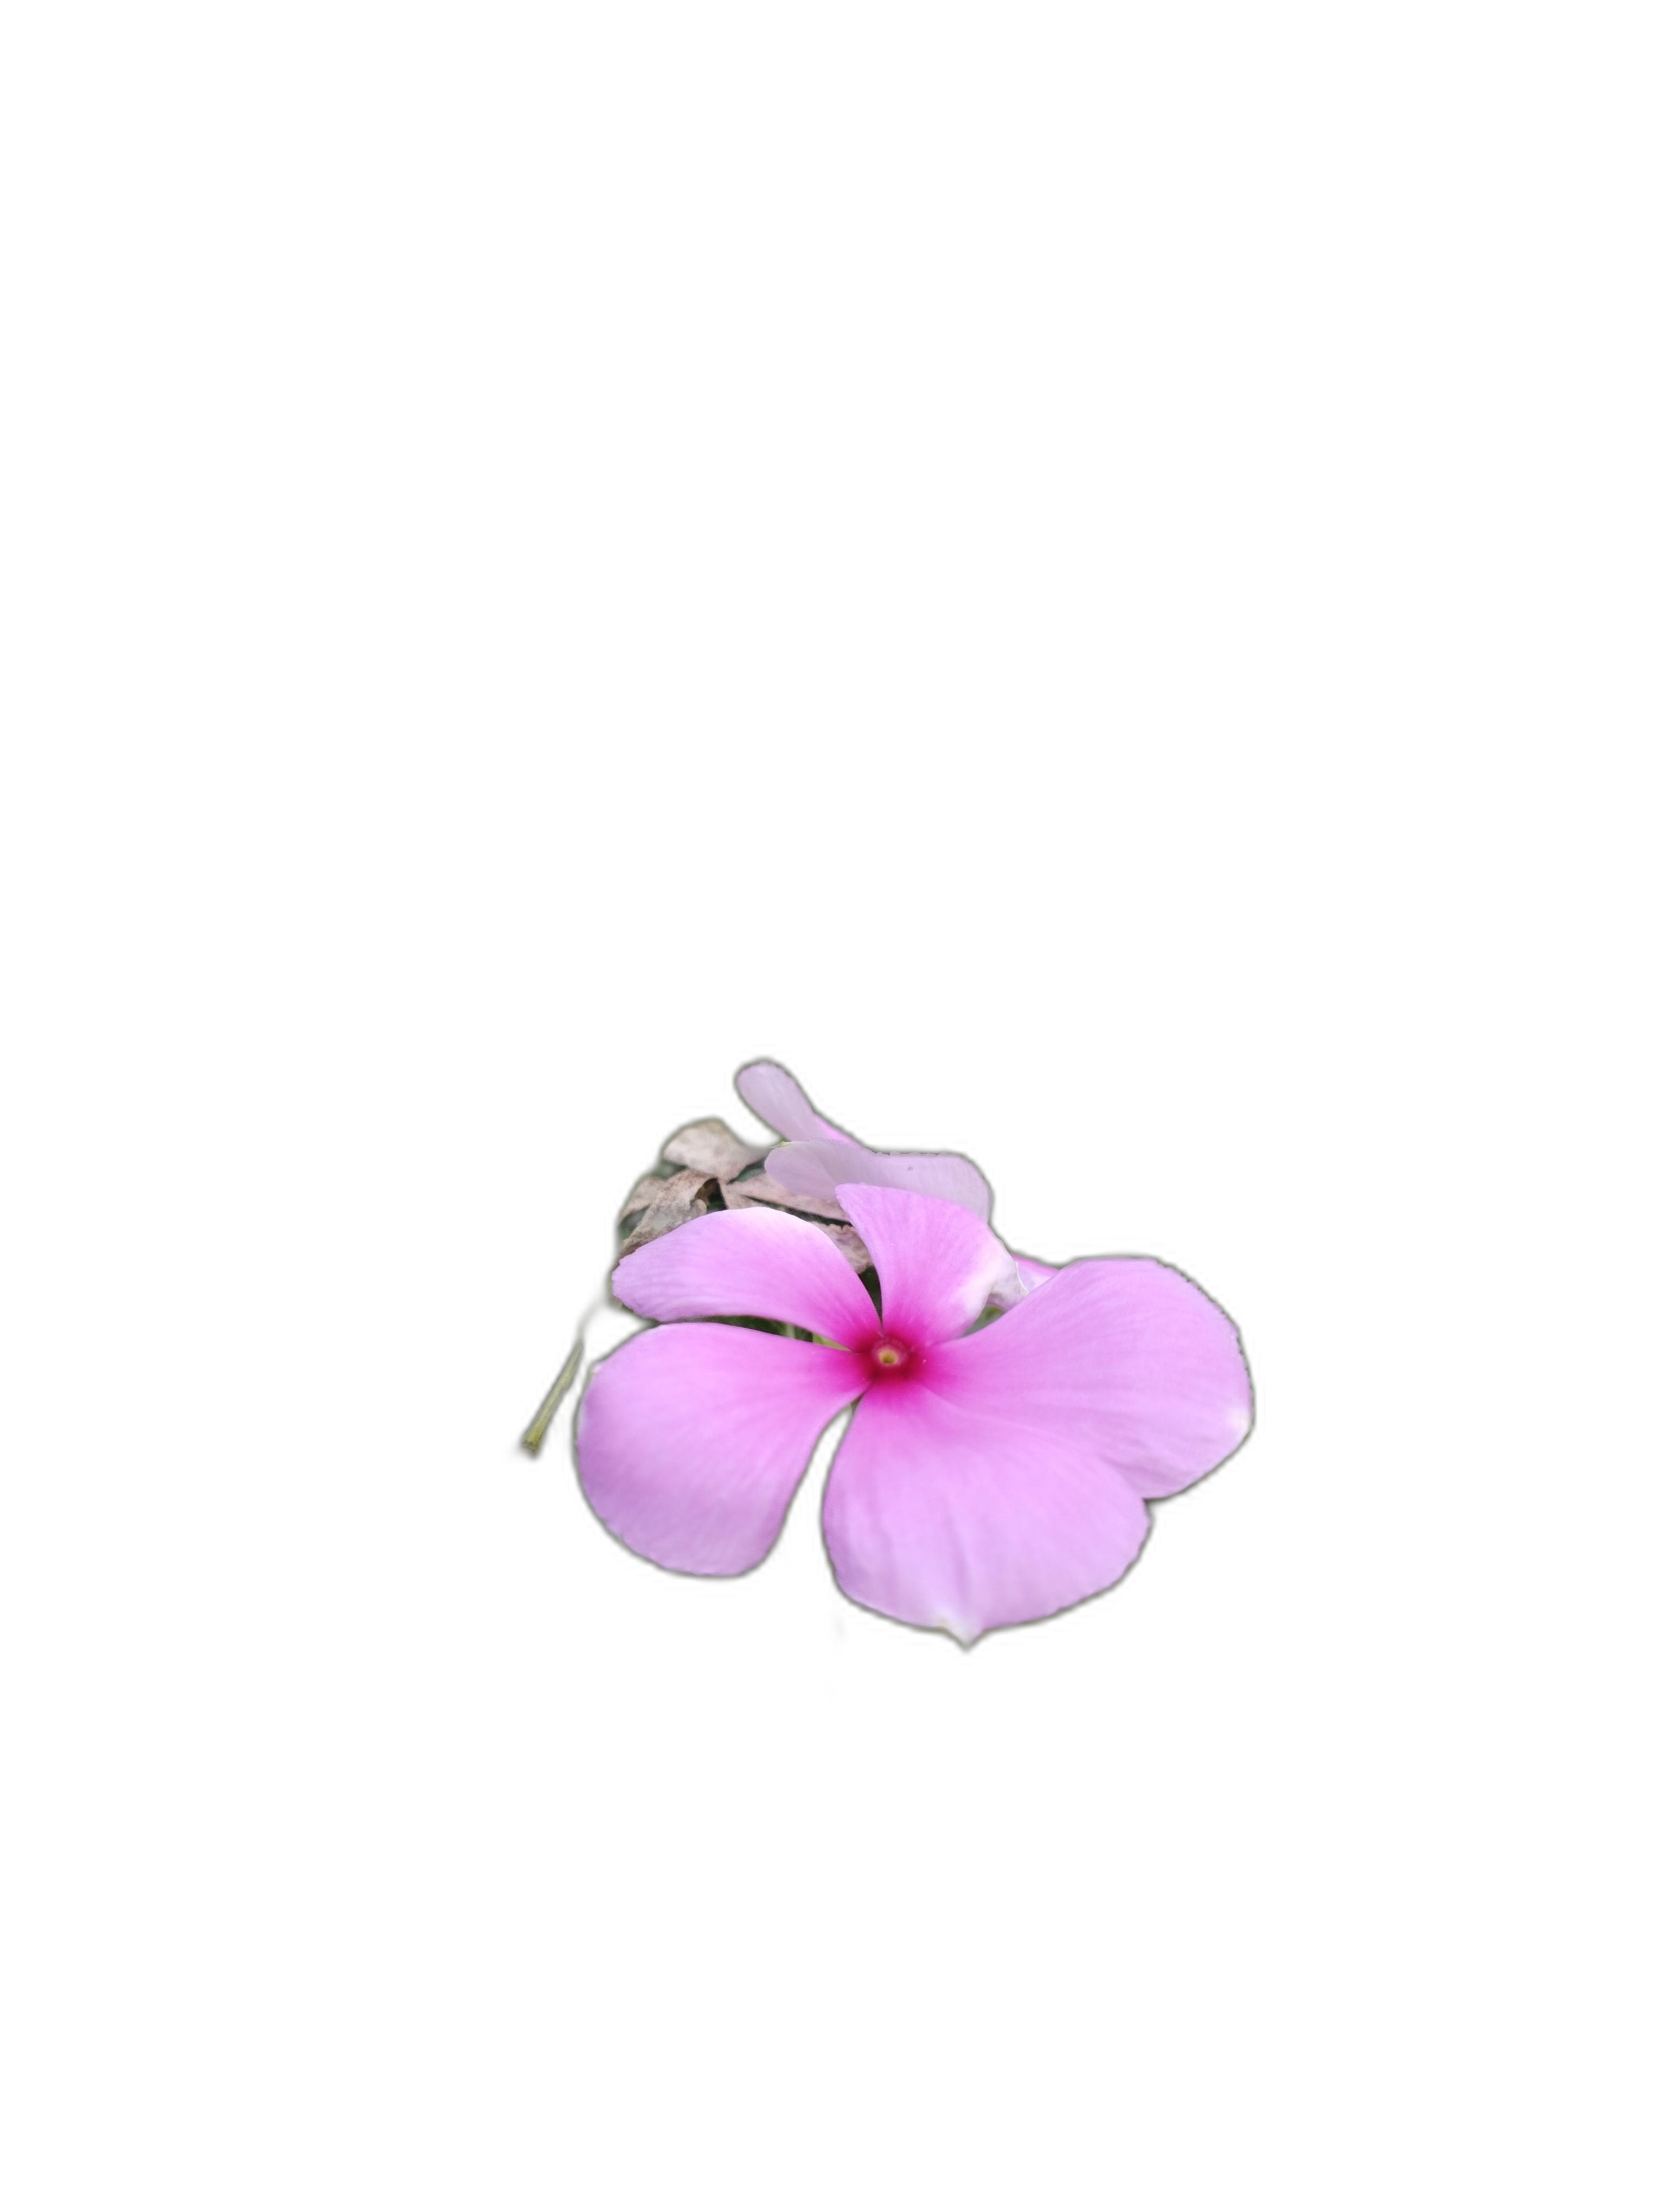
Label: Madagascar periwinkle